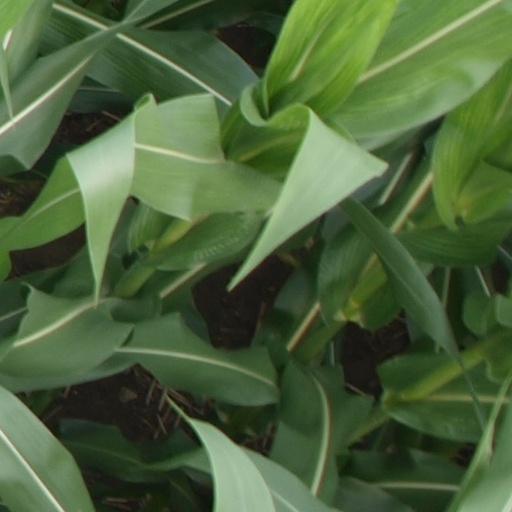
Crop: maize; corn